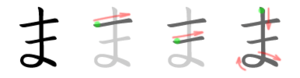
ま en hiragana et マ en katakana sont deux kana, caractères japonais, qui représentent le même more. Ils sont prononcés /ma/ et occupent la 31ᵉ place de leur syllabaire respectif, entre ほ et み.